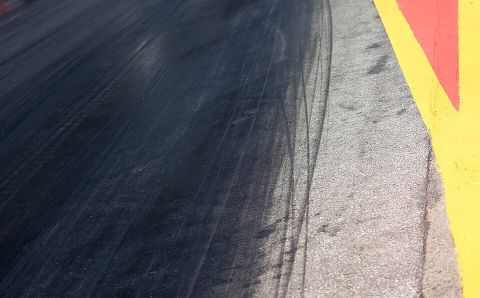
Road surface condition: damp